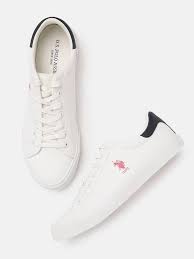
Label: Sneaker